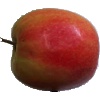
Label: Apple Pink Lady 1